Thomas Horder, 1st Baron Horder

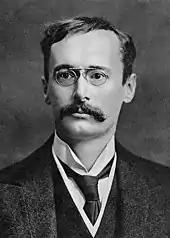
Thomas Jeeves Horder

Thomas Jeeves Horder was born on 7 January 1871, the son of draper Albert Horder, in Shaftesbury, Dorset. Jeeves was his mother's maiden name. He was educated privately, and at the University of London and St Bartholomew's Hospital, London.